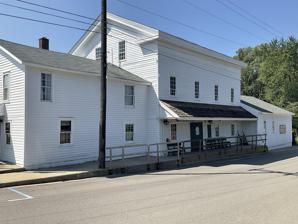
Building: Ortonville Mill
Country: United States of America
Year built: 1856
United States historic place Ortonville Mill U.S. National Register of Historic Places Michigan State Historic Site The mill in 2023 Interactive map Location 366 Mill St., Ortonville, Michigan Coordinates 42°51′07″N 83°26′45″W / 42.85194°N 83.44583°W / 42.85194; -83.44583 ( Ortonville Mill ) Area less than one acre Built 1856 ( 1856 ) Architectural style Greek Revival NRHP reference No. 71000416 Added to NRHP April 16, 1971 The Ortonville Mill is a former gristmill located at 366 Mill Street in Ortonville, Michigan . It was listed on the National Register of Historic Places in 1971. The Ortonville Community Historical Society now operates the mill as a museum of local history. History The Old Mill in 1969 Amos Orton was born in 1809 in Hadley, New York . In about 1848 he arrived in Oakland County, Michigan and constructed a sawmill very near this location. In 1852, he constructed a gristmill nearby to make the location more attractive to potential settlers. In 1856, he replaced the gristmill with the current structure. The small community of Ortonville grew up around the milling center, with Amos Orton working as the miller, blacksmith, and keeping a general store. Orton gave up his mill in 1860, but it continued to thrive under a variety of owners well into the twentieth century. In 1889, the mill was converted to the roller process, and for a time during the 1920s also generated electric power for the community. The mill continued in use until 1960 In 1968, Emiline and Jack Hamilton donated the Mill to the Ortonville Community Historical Society for use as a museum of local history. The Society now owns and maintains the mill as a museum and gathering place. Description The Ortonville Mill is a 2-1/2 story Greek Revival structure, made with a hand-hewn timber frame and sitting on an unpaved basement. The original section of the mill measures 36 feet by 48 feet; at some early point a large room was added on bringing the total length to 108 feet. Most of the original windows are nine over six sliding sash units. A roofed loading dock has been added to one side of the building. References